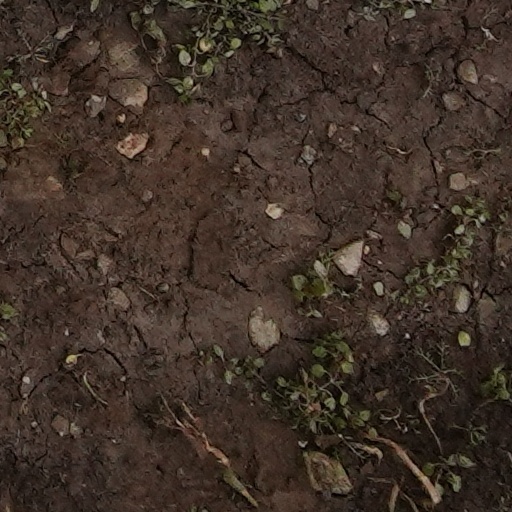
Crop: wheat